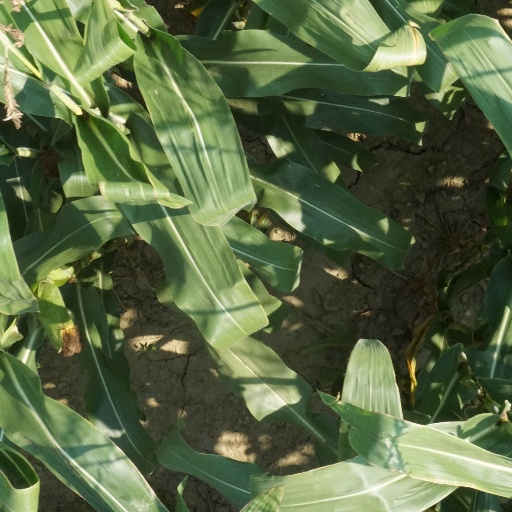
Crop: maize; corn